WAVE regulatory complex

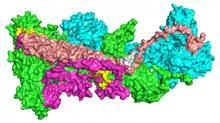
Surface model of the WAVE regulatory holocomplex displaying all five of its components in heteropentameric form.

The proteins within the WRC form a CYFIP1-Nap1 heterodimer and a WAVE1-Abi2-HSPC300 heterotrimer, and following interaction with Rac1, the holocomplex has been observed in a CYFIP1-Nap1-Abi2 heterotrimer subcomplex and an active WAVE1-HSPC300 heterodimer subcomplex.